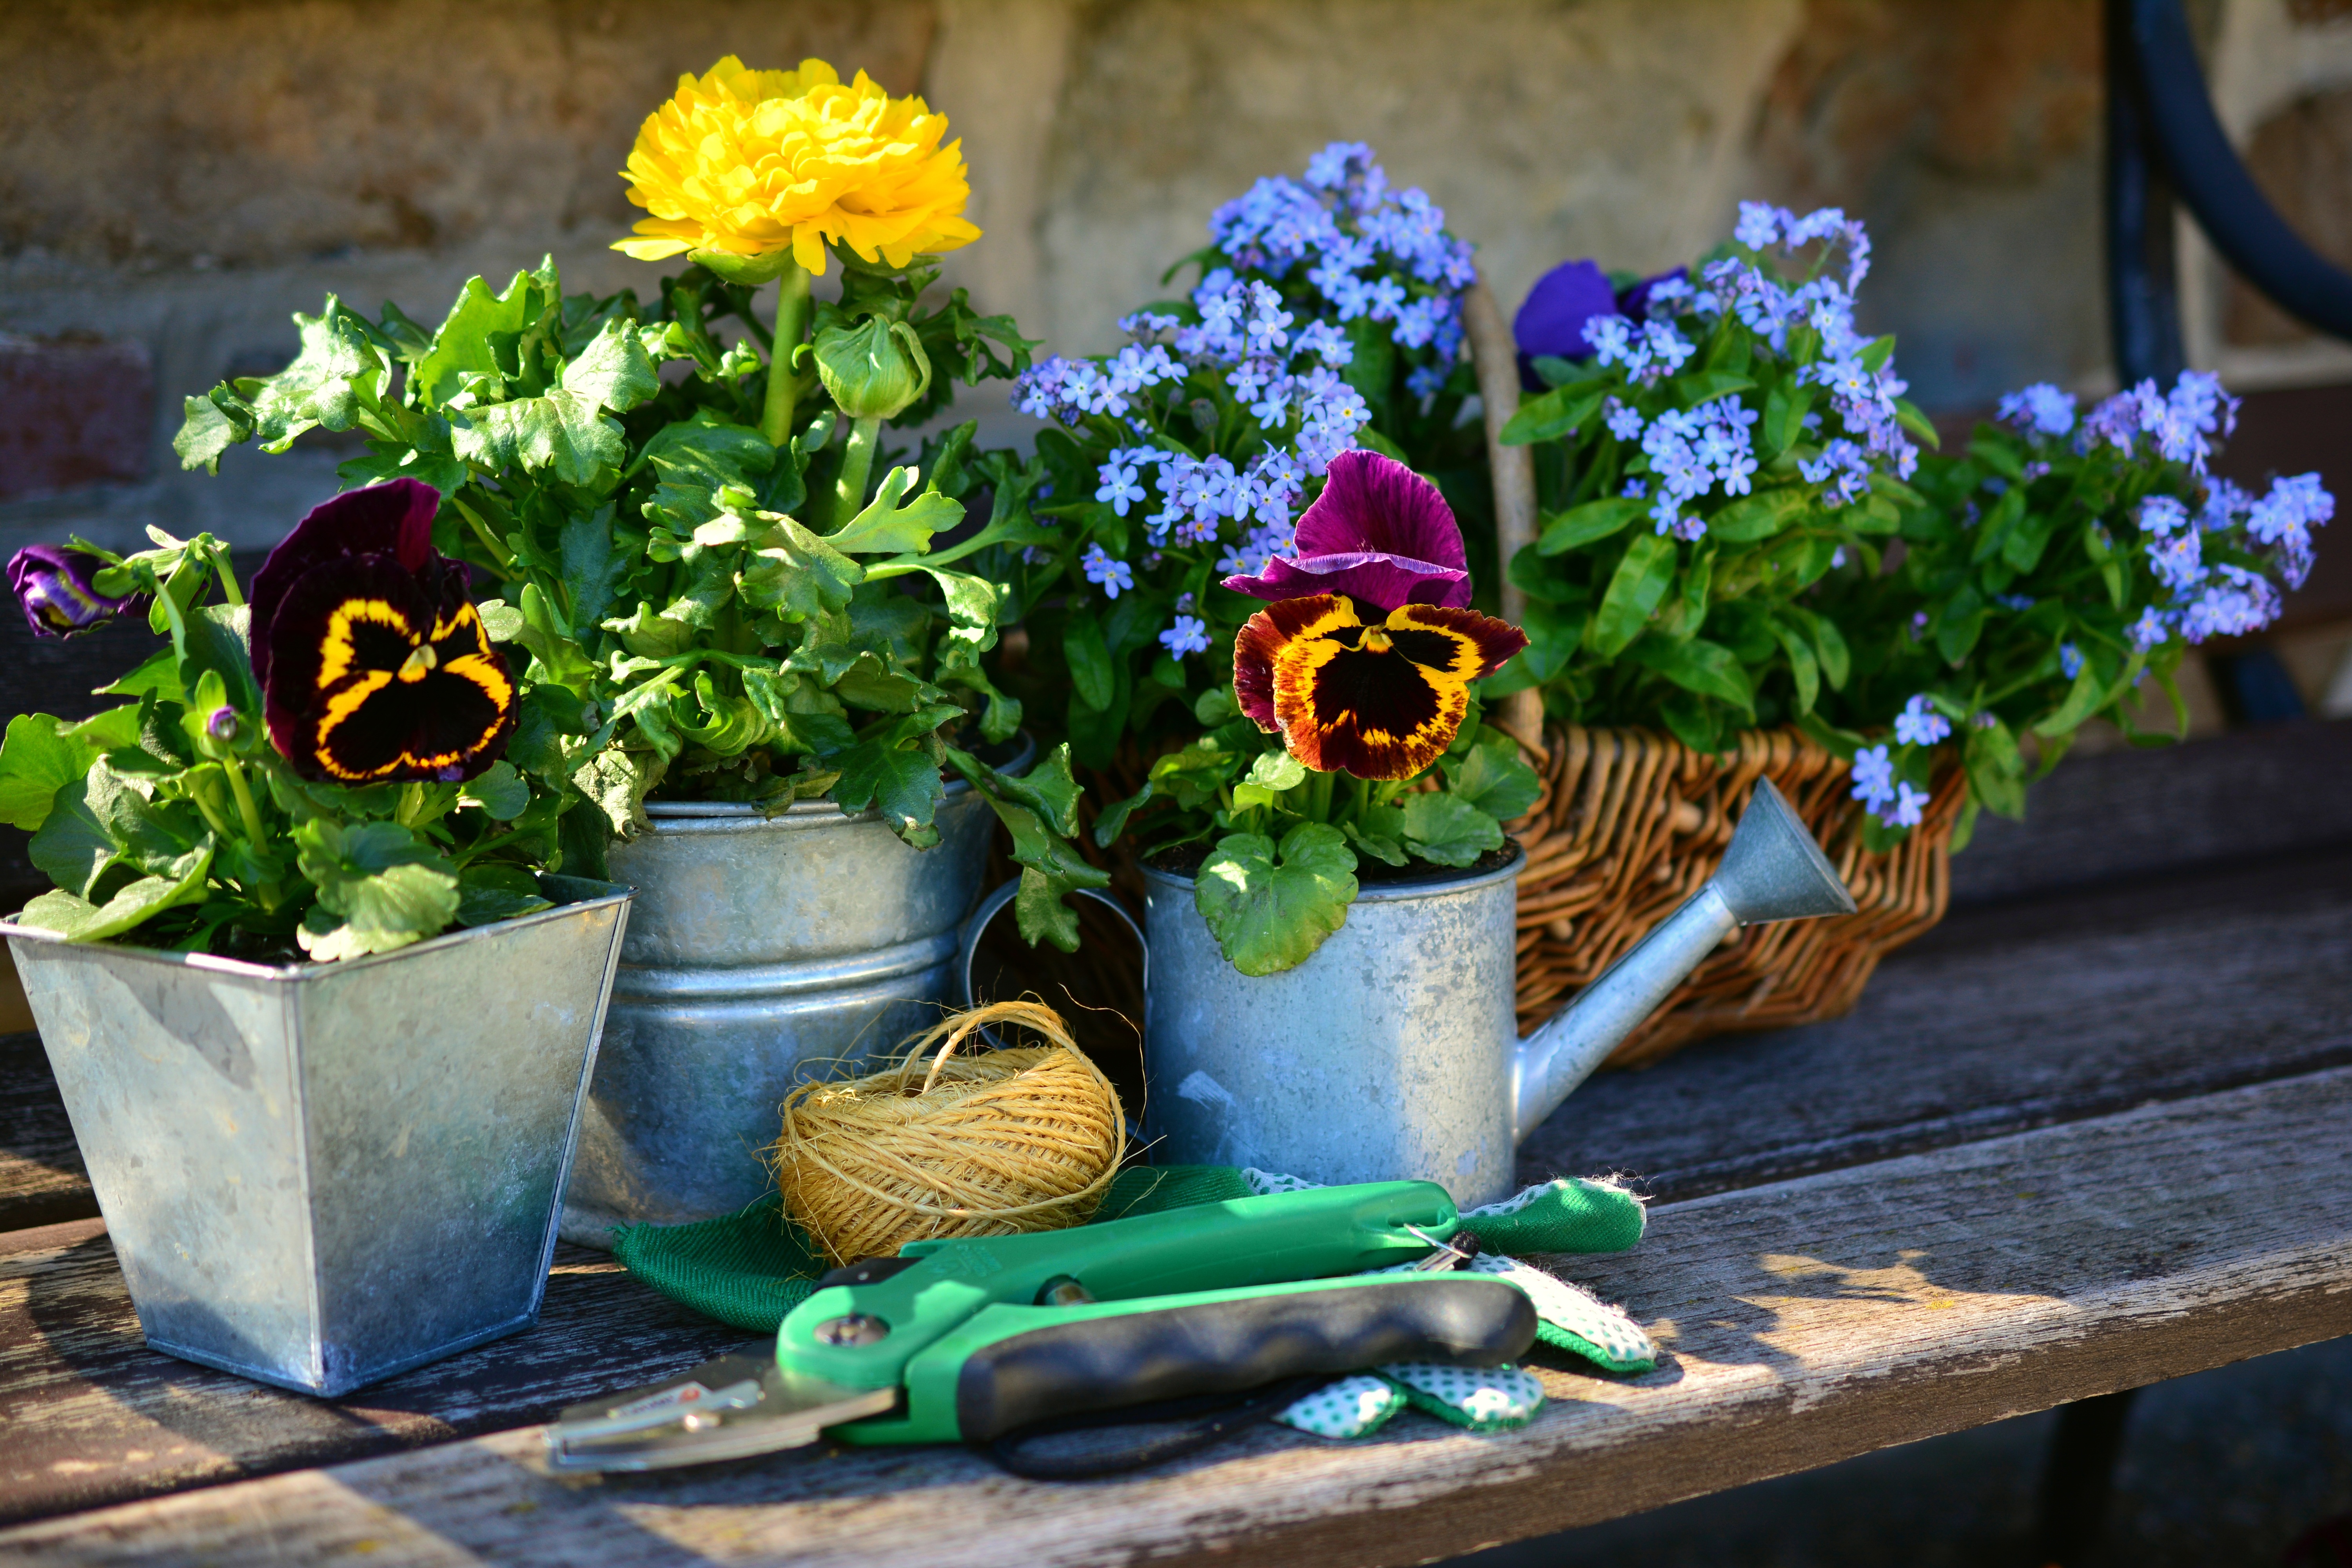
plant, flower, spring, green, backyard, blue, garden, flora, flowers, forget me not, bank, gardening, yard, floristry, gardener, flowering plant, flower bouquet, floral design, plant flowers, violet family, flower arranging, hobby gardener